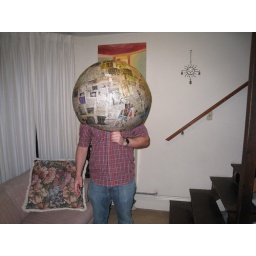
Used paper mache followed by fiber glass to cover a fitness ball, then cut a hole to fit in.